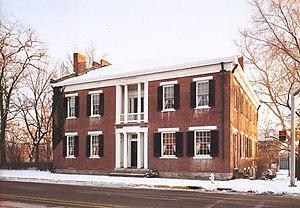
Cambridge City est une municipalité américaine située dans le comté de Wayne en Indiana. Lors du recensement de 2010, sa population est de 1 870 habitants.